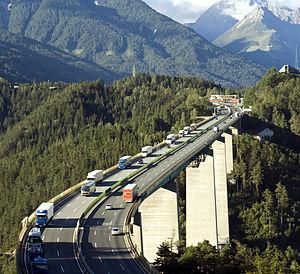
L'Europabrücke forme la pièce maîtresse de l’autoroute du Brenner A13. C’est un viaduc long de 777 m qui franchit le Wipptal, juste au sud d’Innsbruck, en Autriche.